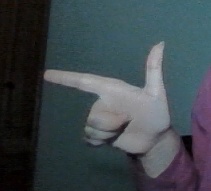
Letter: yaa